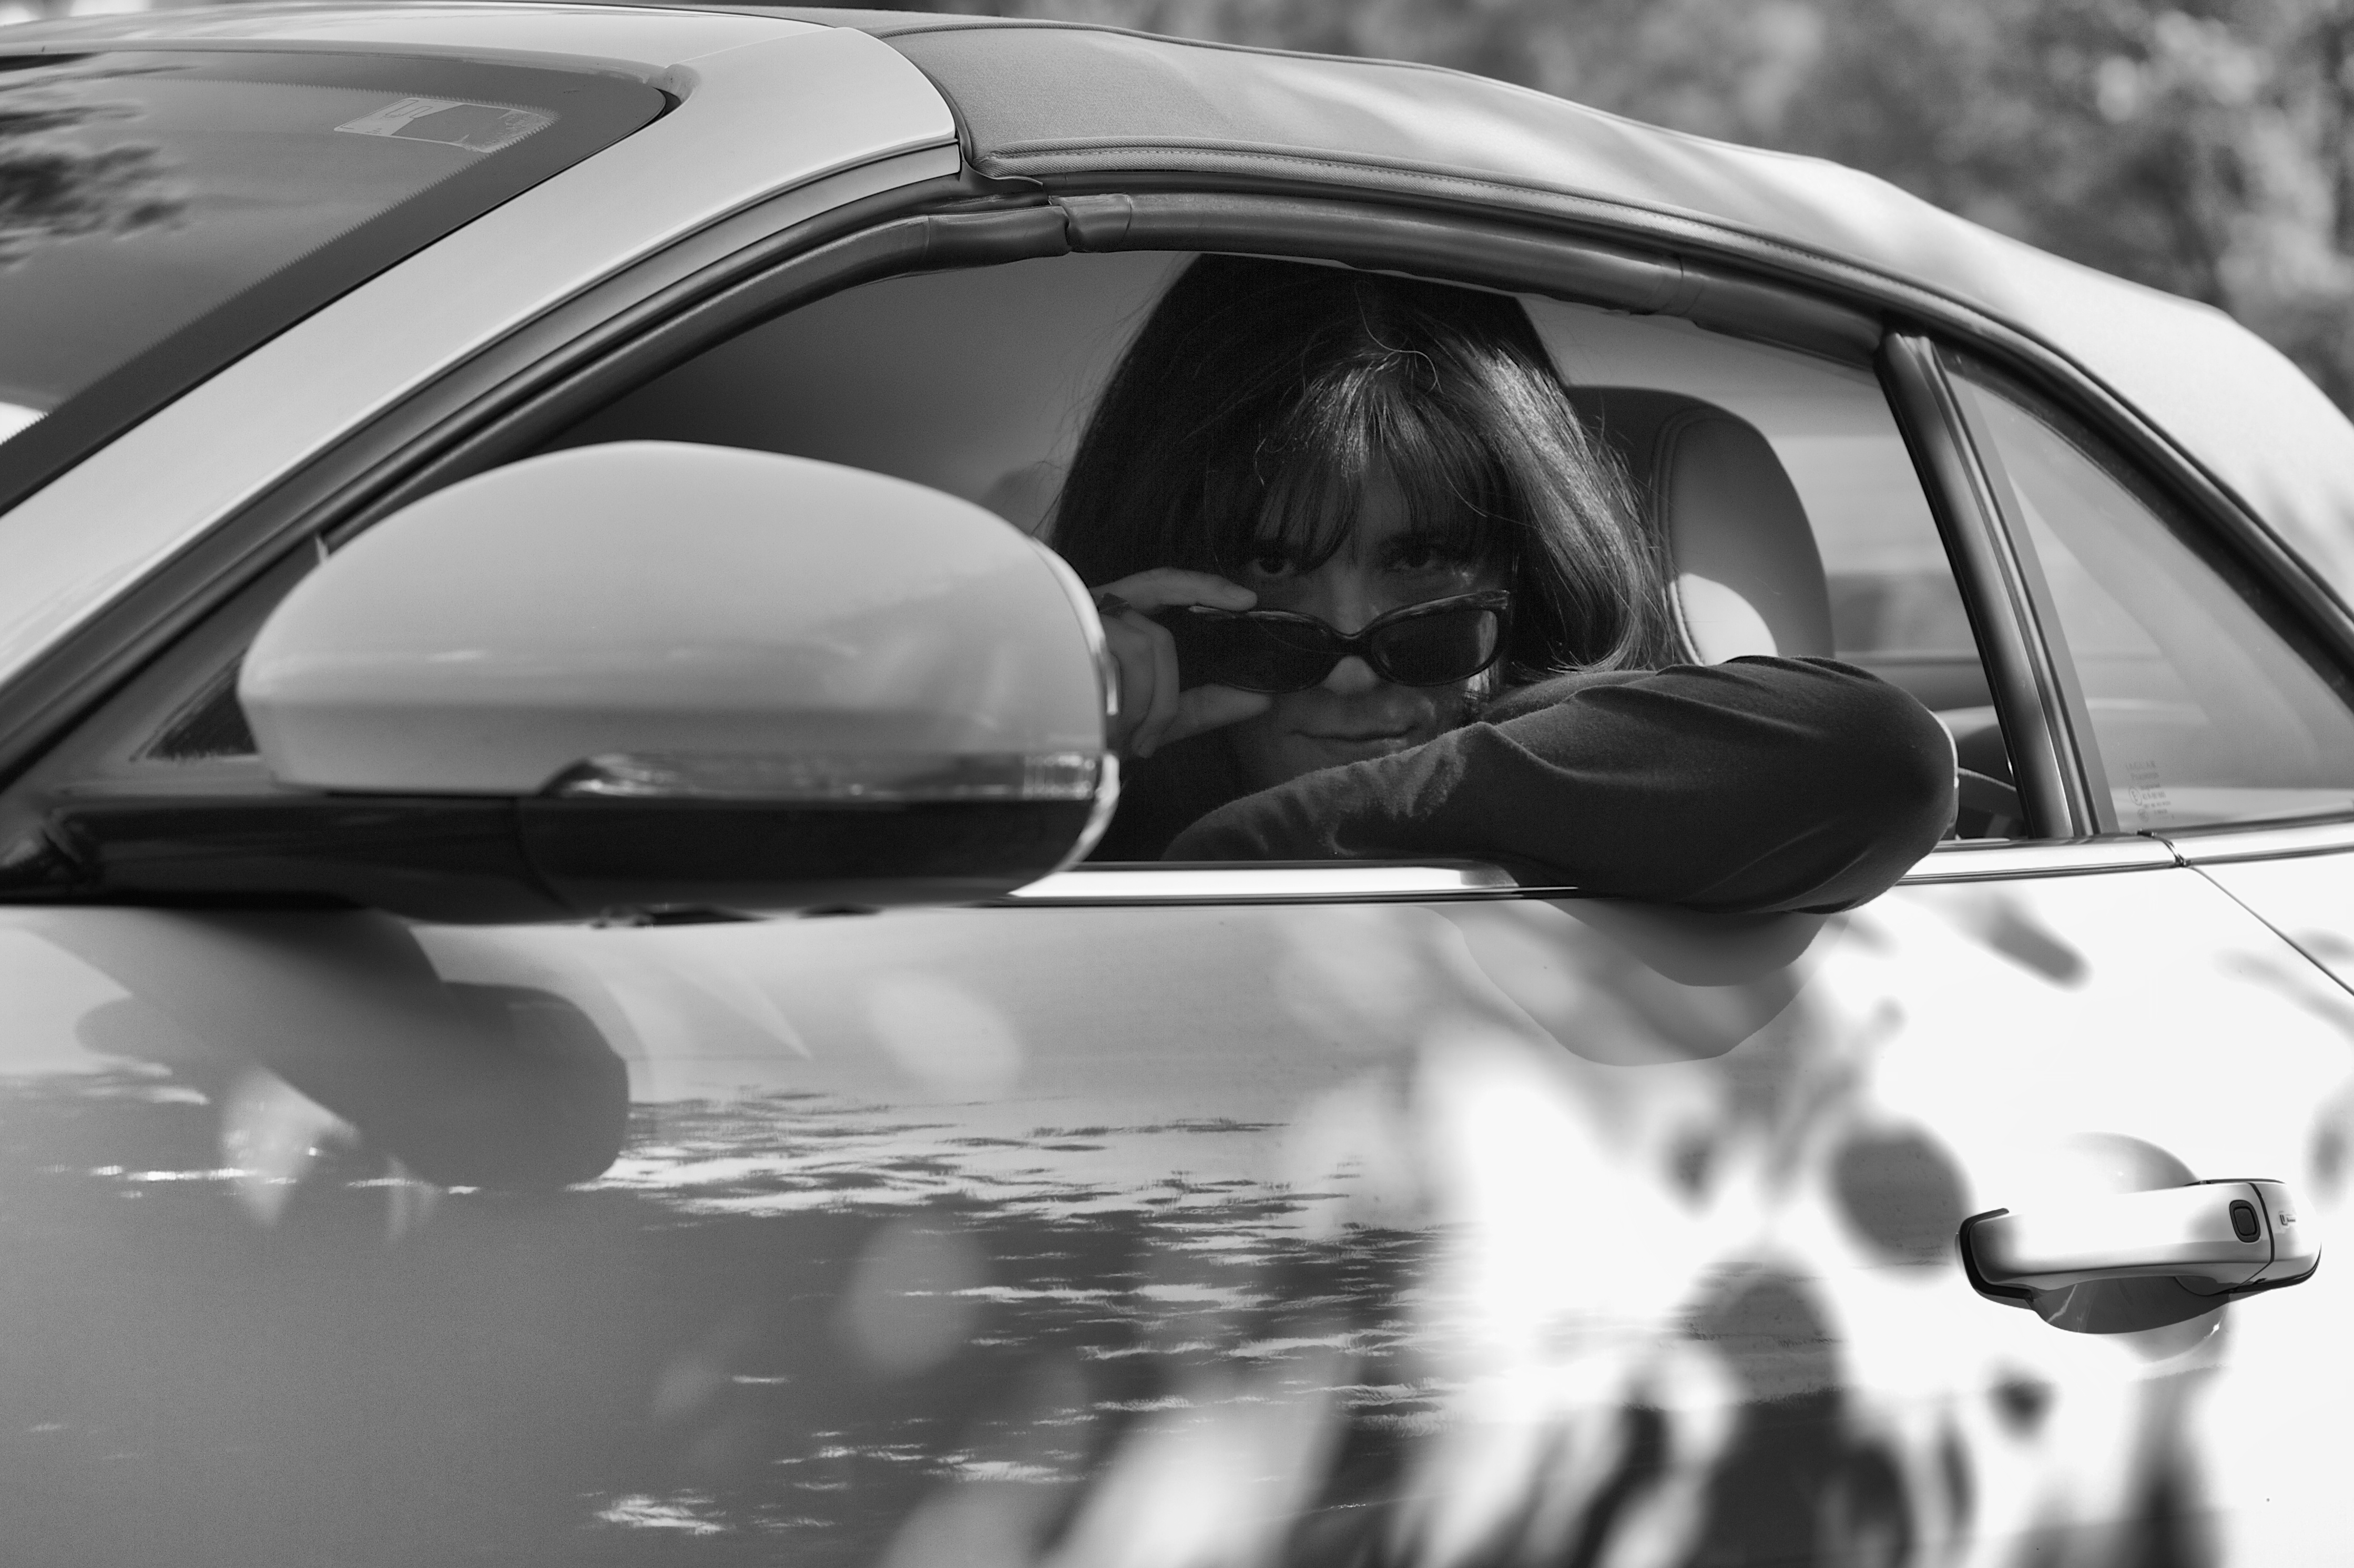
black and white, white, car, wheel, window, glass, driving, vehicle, windshield, black, monochrome, glasses, monochrome photography, automobile make, automotive exterior, automotive design